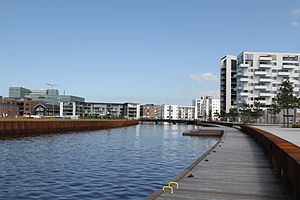
Odense Havn
Beboelsesejendomme i Odense Indre Havn.
Odense Havn, grundlagt 1803, er Danmarks syvende største erhvervshavn målt på omsætning.